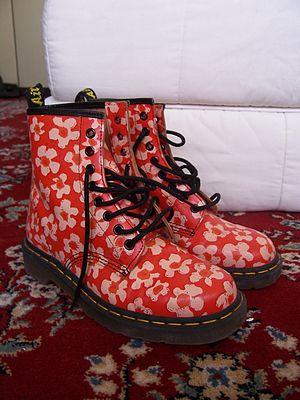
Dr. Martens
Dr. Martens est une entreprise britannique spécialisée dans les chaussures à semelle coussin d'air.